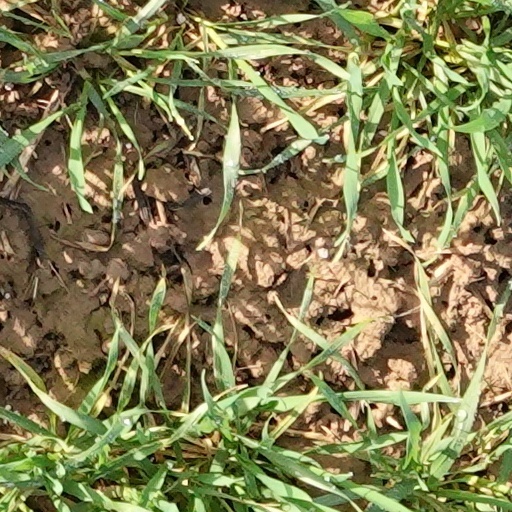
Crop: wheat